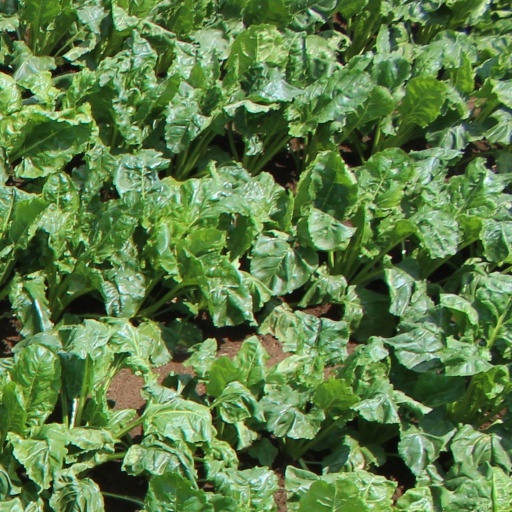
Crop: sugar beet